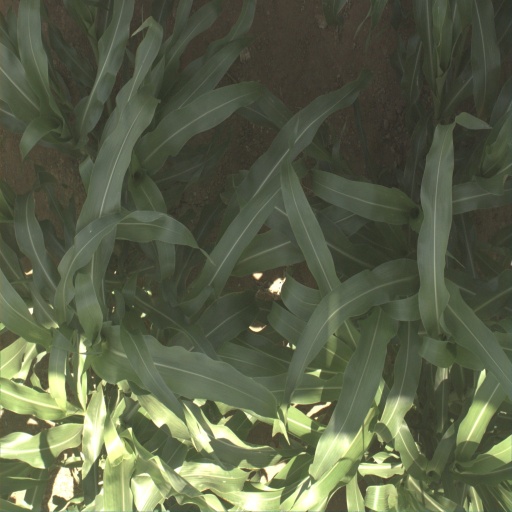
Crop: sorghum